San Gioacchino ai Prati di Castello

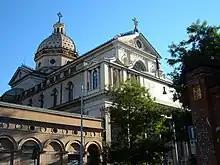
Facade

San Gioacchino ai Prati di Castello ("St Joachim's at the Fields of the Castle") is a church in Rome dedicated to Saint Joachim, the father of Mary, mother of Jesus. Construction began in 1891 and the building was opened to the public in 1898. It was consecrated on 6 June 1911 by Cardinal Pietro Respighi. Pope John XXIII made it a cardinal's titular church in 1960.